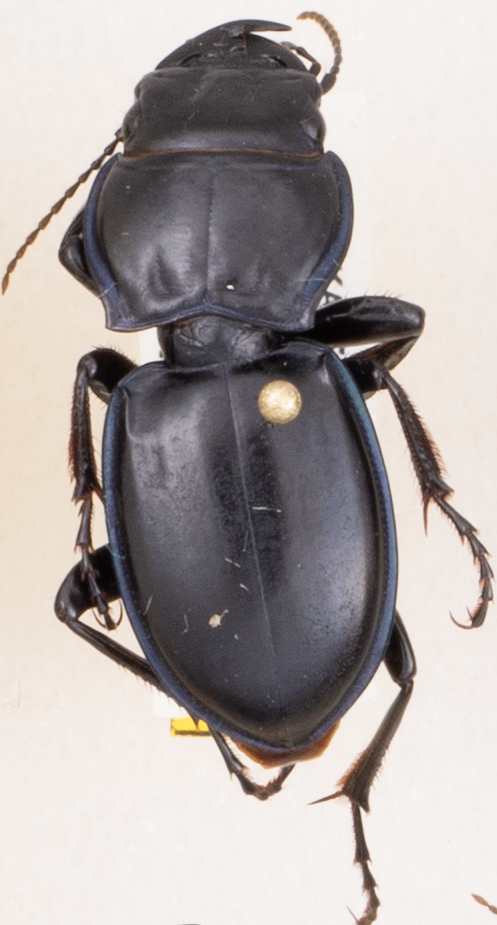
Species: Pasimachus elongatus
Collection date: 2018-08-13
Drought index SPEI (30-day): -0.32
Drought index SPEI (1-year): -2.09
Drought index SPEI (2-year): -1.28